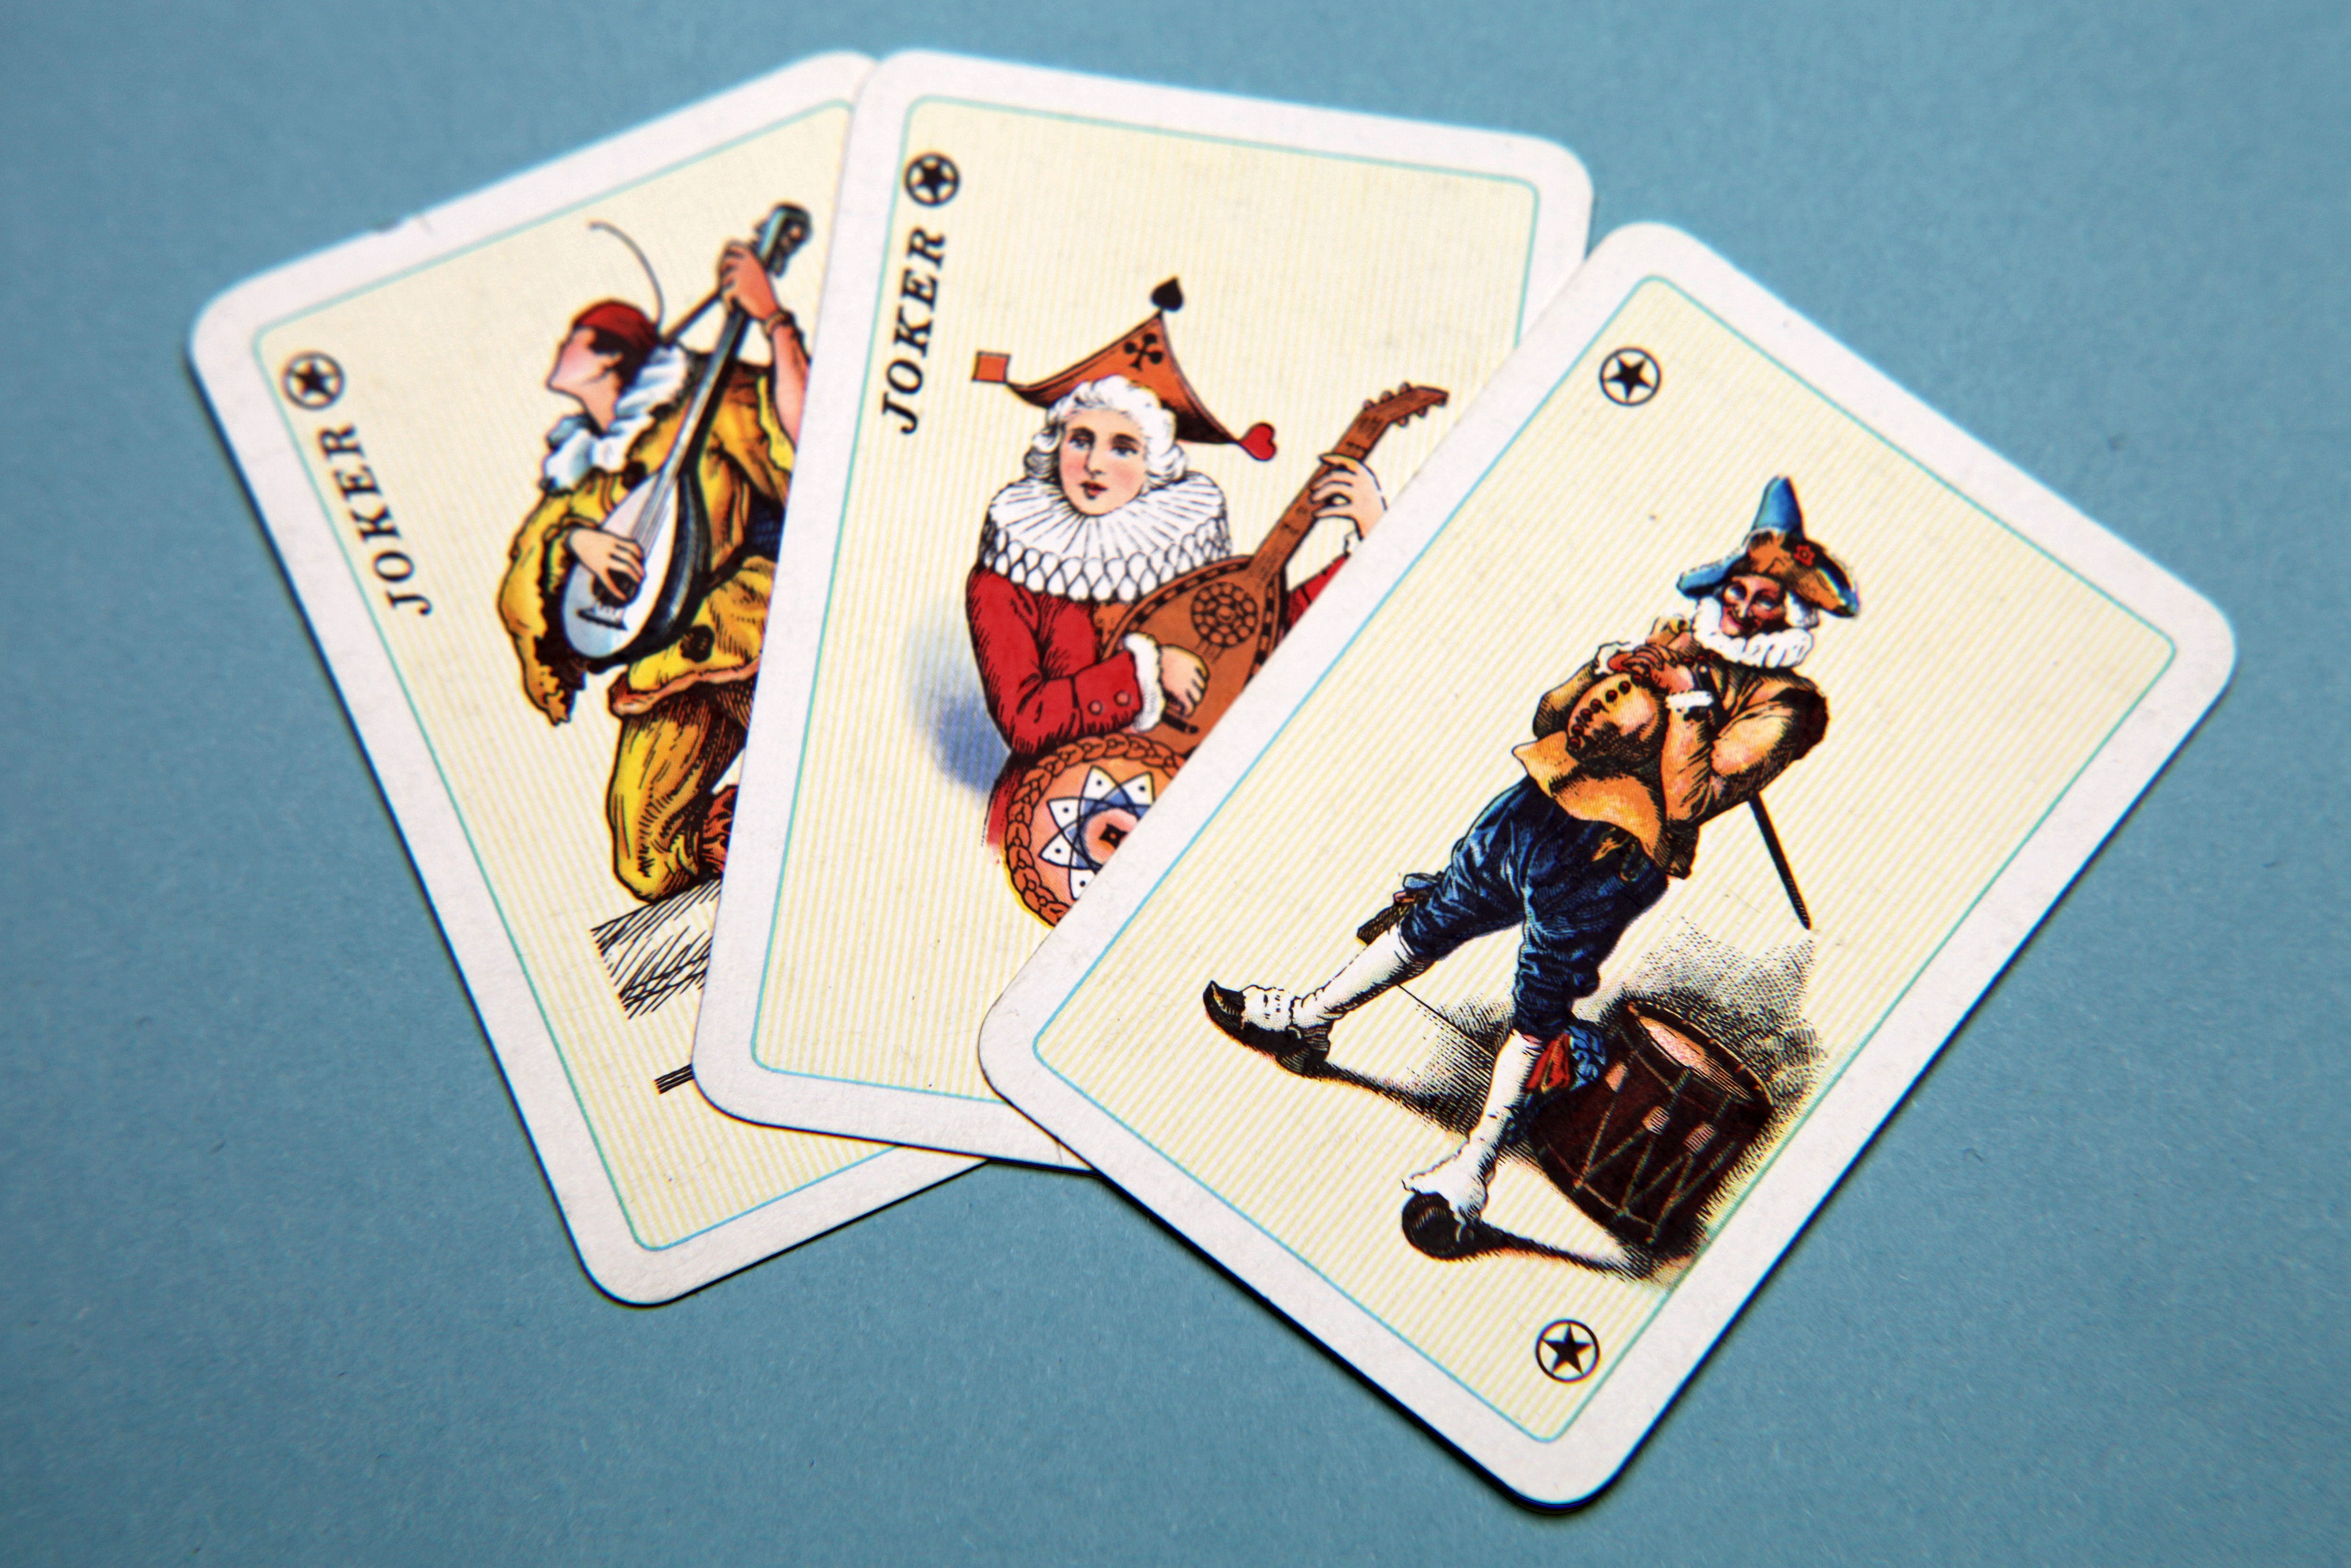
map, illustration, gambling, joker, games, luck, cartoon, playing cards, card game